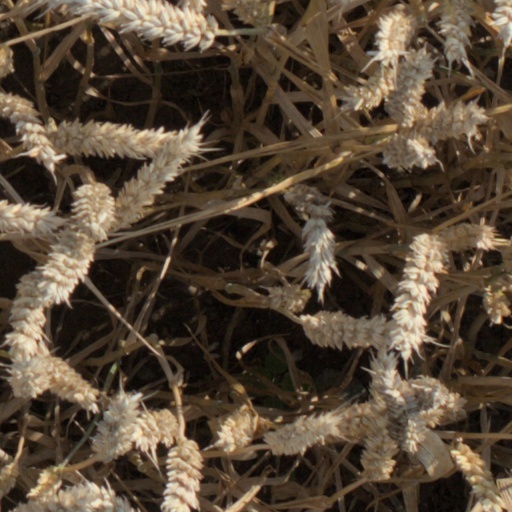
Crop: wheat